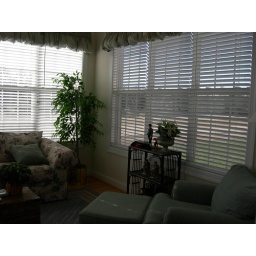
The sunroom. One of my favorite rooms in the house - right off the kitchen